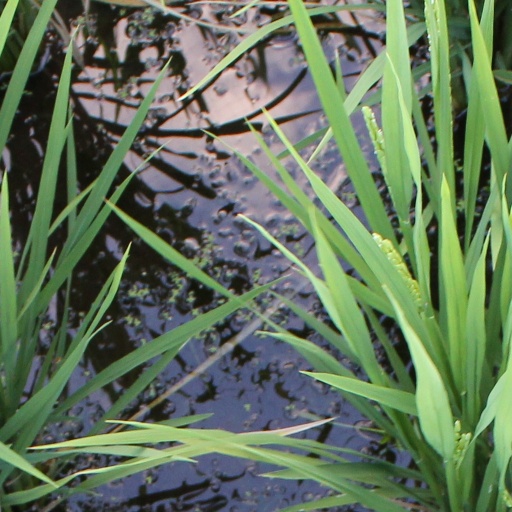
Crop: rice